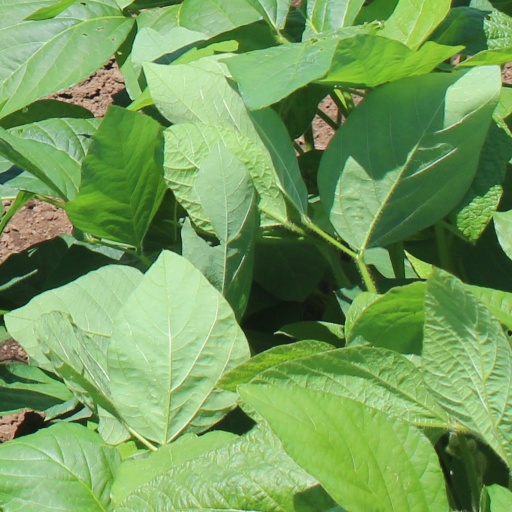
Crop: soybean